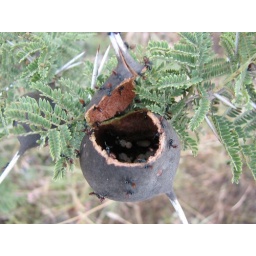
Ant nest in thorn tree ball